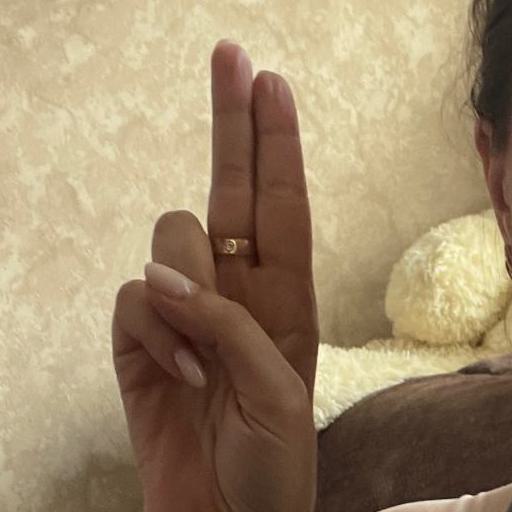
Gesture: two_up